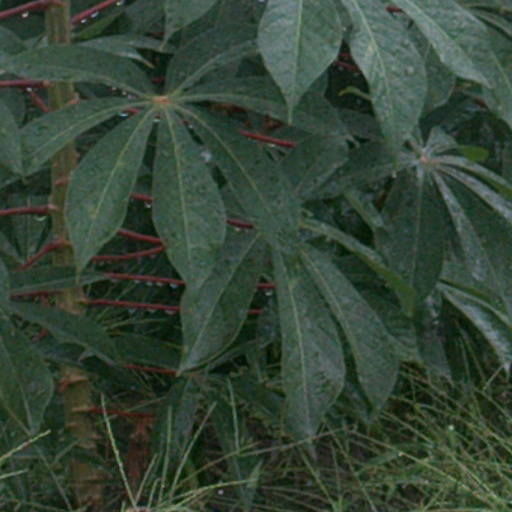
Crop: cassava